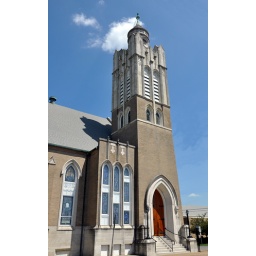
United Methodist Church Ownesboro, KY ... same building reflected in the bank windows picture